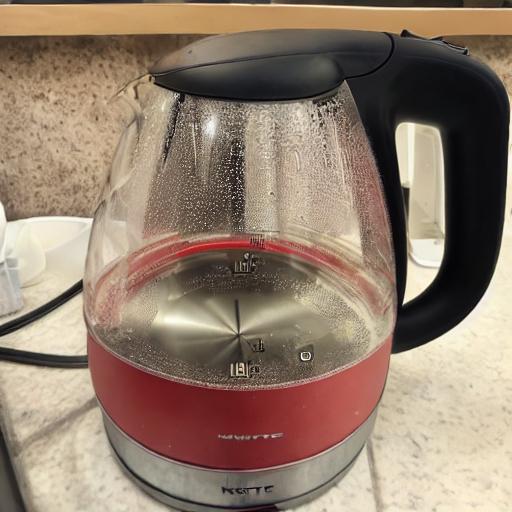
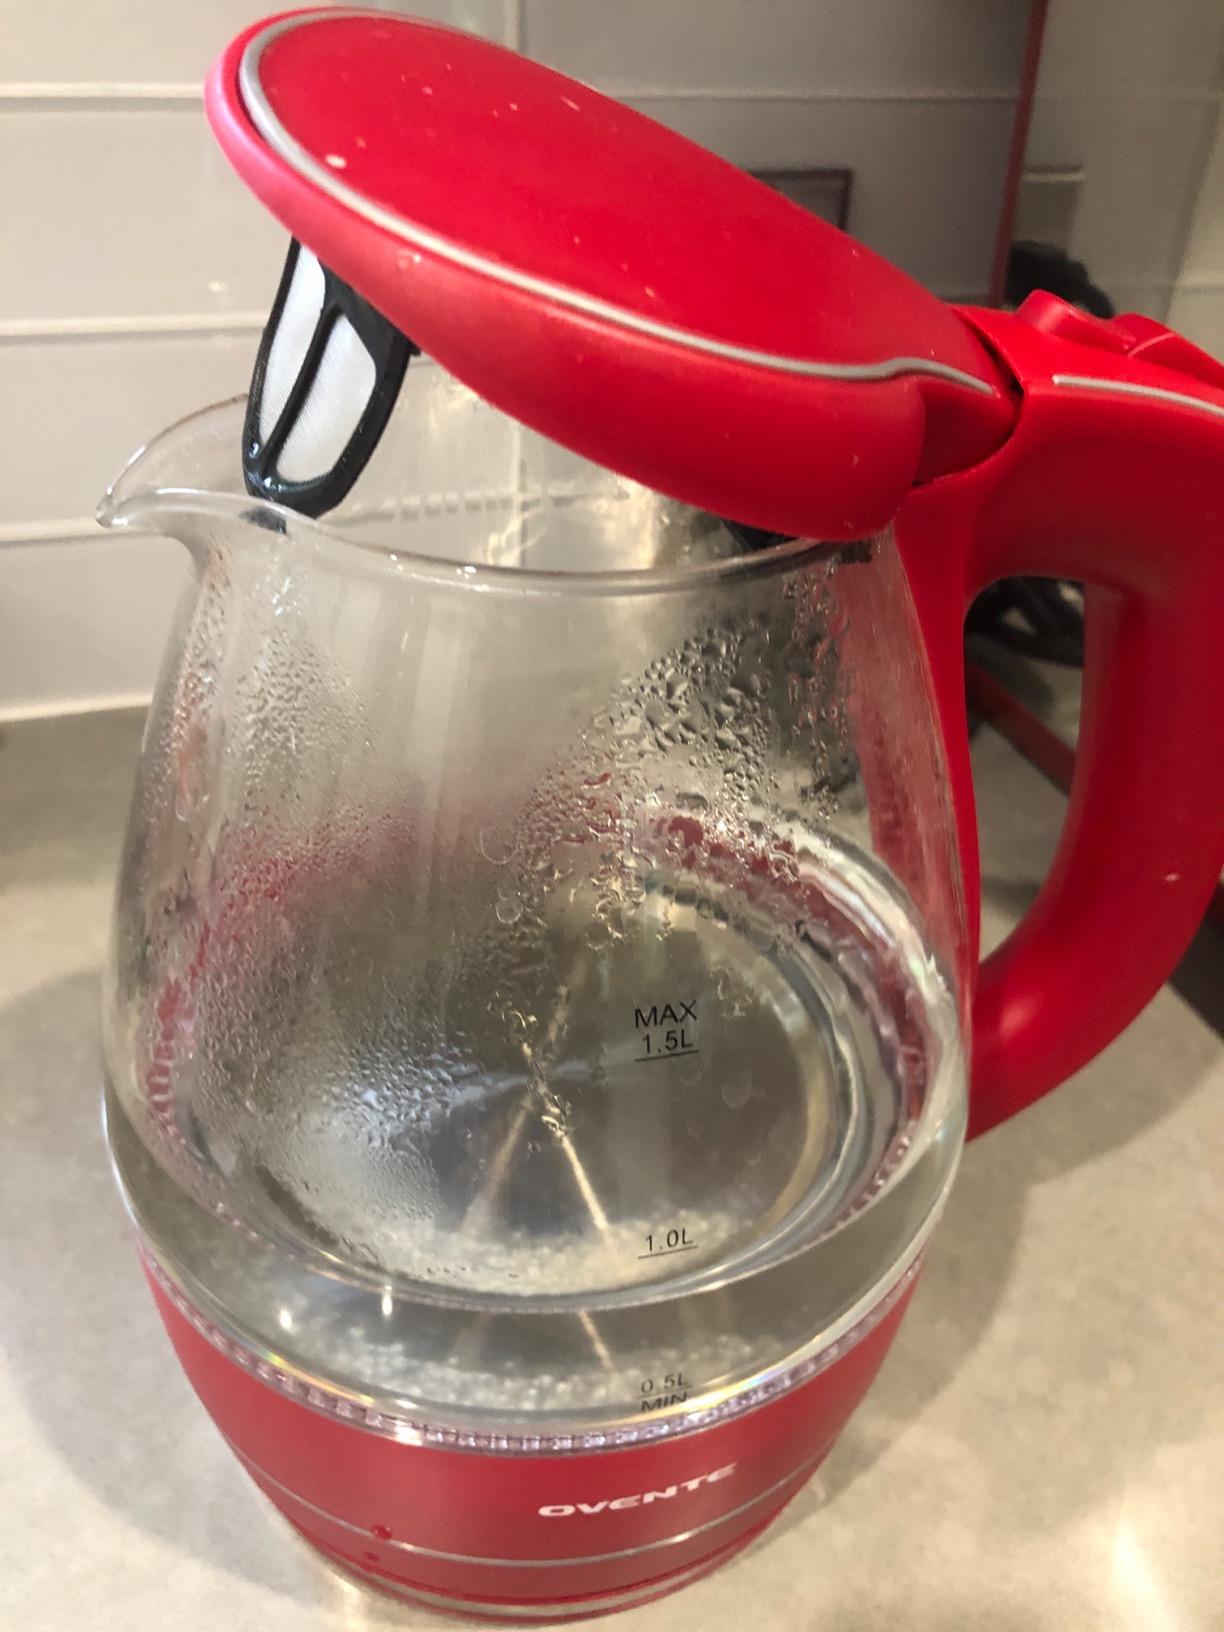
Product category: items_kettle
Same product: no